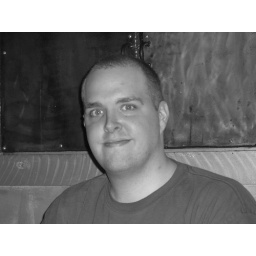
the newest blue eyed boy in Pittsburgh flickr.